Blake Smith

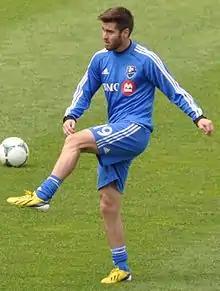
Smith with the Montreal Impact in 2013

On January 17, 2013, Smith was selected 8th overall in the 2013 MLS SuperDraft by the Montreal Impact. On February 25, 2013, the Impact officially signed Smith. He made his professional debut on March 30, 2013, against Sporting Kansas City, coming on as a sub in the 79th minute for Marco Di Vaio. On May 13, the Impact loaned Smith to NASL club Indy Eleven.